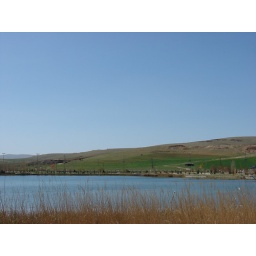
near kermanshah a beatiful place speacialy in spring with blue and beatiful water